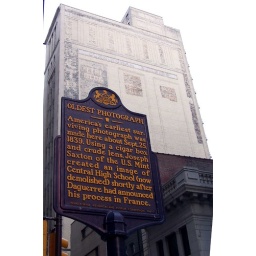
This sign is on Chestnut Street in Philadelphia. Ghost signs on the building just beyond evoke memories from yesteryear.